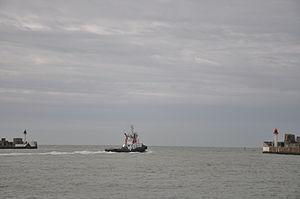
Le remorqueur ""Fécamp"" sort du port du Havre (Seine-Maritime)"
Georges Braque, né à Argenteuil le 13 mai 1882 et mort à Paris le 31 août 1963, est un peintre, sculpteur et graveur français.